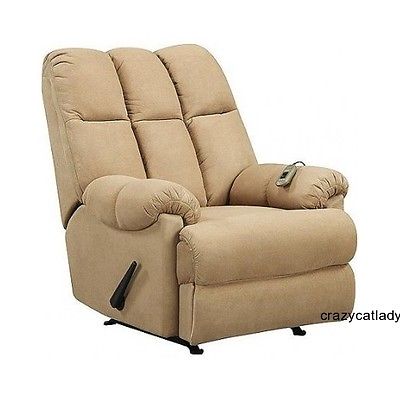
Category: chair